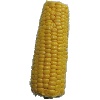
Label: corn